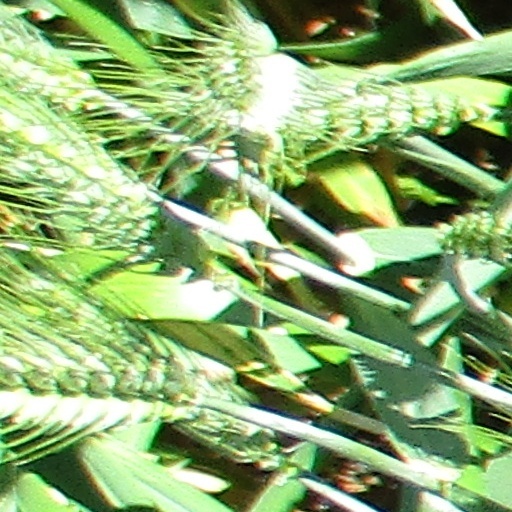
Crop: wheat